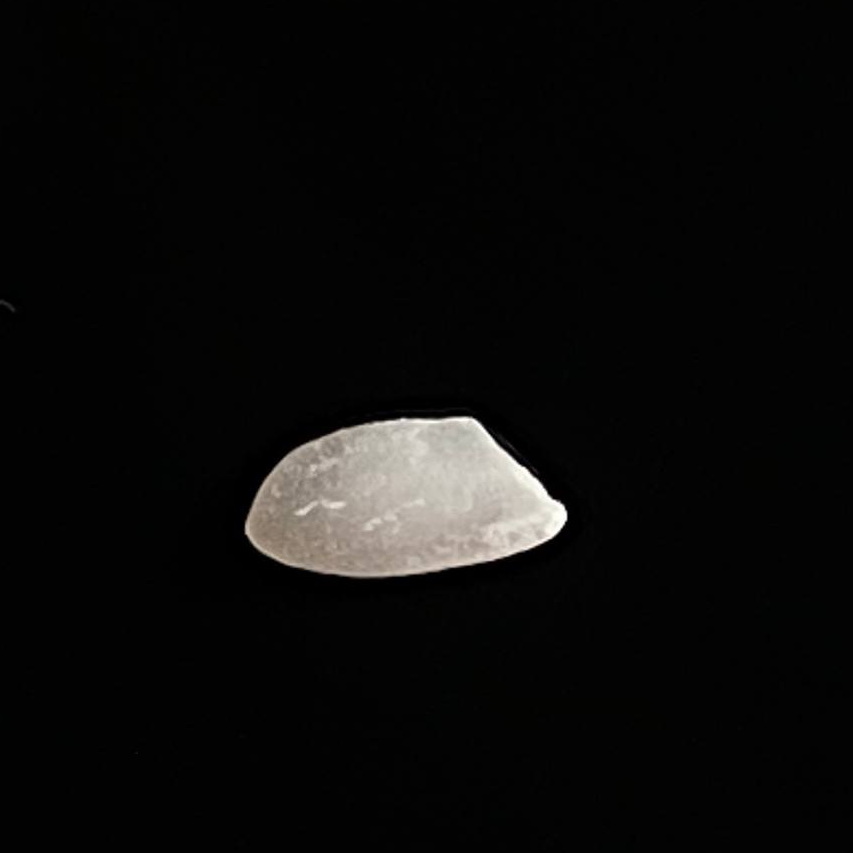
Rice variety: Chinigura_Polao